Nieuport 17

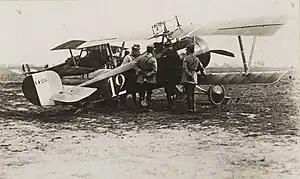
Nieuport 17 flown by René Dorme while with escadrille N.3 during the battle of the Somme, late 1916

The more powerful Clerget 9B nine-cylinder rotary engine was used by the Nieuport 17bis, which first appeared late in 1916. The N.17bis had stringers fairing out the fuselage sides compared to the flat sides on the 17. The major user was the British Royal Naval Air Service, which ordered 32 from Nieuport, 50 more being licence-built by the Nieuport & General Aircraft Company. Heavier than the preferred Le Rhône, output from the Clerget rotaries quickly fell below their rated power and the performance of the 17bis suffered accordingly. Armament often included a synchronised Vickers gun with the standard over-wing Lewis.